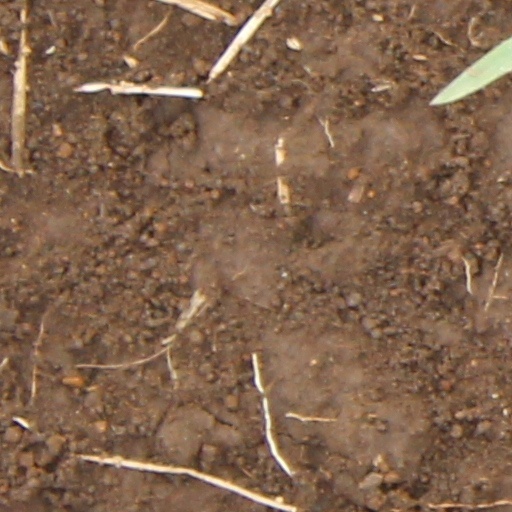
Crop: wheat